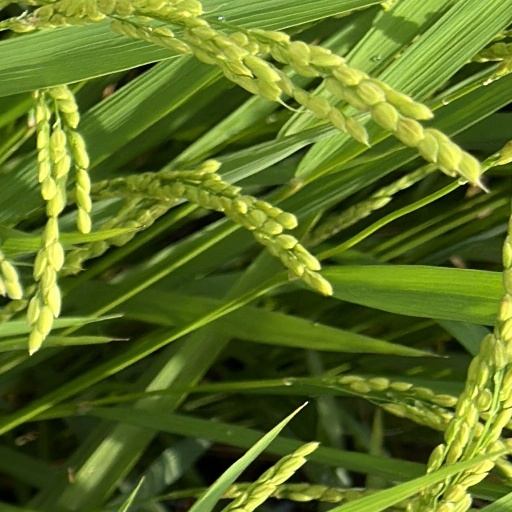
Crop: rice